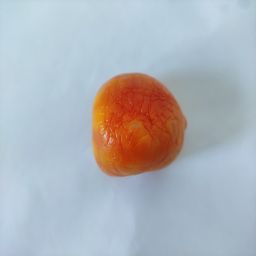
Crop: Tomato
Quality: Old